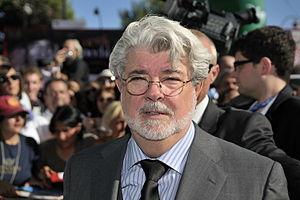
Star Wars, épisode I : La Menace fantôme est un film américain de science-fiction de type space opera sorti en 1999 écrit et réalisé par George Lucas.
Le Skywalker Ranch est un ranch-campus-cinématographique de style victorien de 1978 et un domaine de plus de 3700 hectares, du producteur de cinéma, scénariste, et réalisateur américain George Lucas, à Nicasio, à 50 km au Nord de San Francisco, dans le Lucas Valley-Marinwood du comté de Marin en Californie aux États-Unis. Baptisé du nom de la famille Skywalker de sa célèbre saga Star Wars, ce vaste campus privé non ouvert au public, est entre autres avec le Presidio de San Francisco, le siège social historique de sa société de production Lucasfilm et de filiales dont Skywalker Sound ou Lucas Licensing... Le domaine est vendu en 2012 par Georges Lucas pour 4 milliards de dollars à The Walt Disney Company, avec sa société Lucasfilm et ses droits d'auteur de sa saga Star Wars.